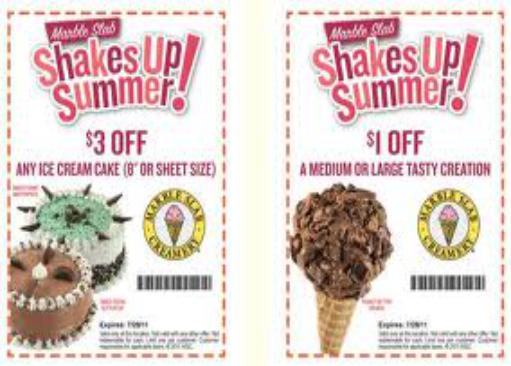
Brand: Marble Slab Creamery
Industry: Food